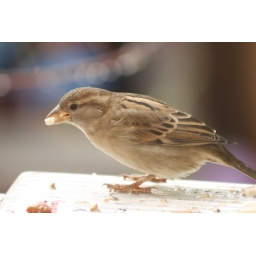
Taken by my wife, from the kitchen window